Edward Sprot

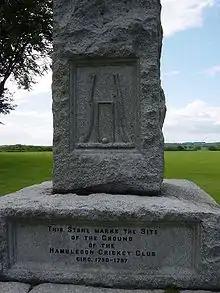
Monument made of Cornish granite at Broadhalfpenny Down in Hampshire

After a series of impressive performances in army cricket, Sprot played a single first-class cricket match for Hampshire in 1898 against Cambridge University at Fenner's, before making five appearances the following season in the 1899 County Championship. Following his resignation from the army, he appeared regularly in the County Championship for the weak Hampshire side of 1900; it was during this season that he scored his maiden first-class century, a score of 103 not out against Warwickshire. Following the 1902 season, Sprot was chosen to captain Hampshire for the 1903 season, replacing Charles Robson. He captained Hampshire until 1914, with his captaincy characterised by his encouragement to play attractive cricket with enterprise and enthusiasm, guiding what was a weak Hampshire side when he gained the captaincy from the bottom of the County Championship to fifth place in 1914, and captaining Hampshire to their first victory over the touring Australians. "Wisden" described his captaincy as dynamic and exactly what Sir Stanley Jackson's Committee into first-class cricket had been looking for. An example of his positive captaincy came in a rain affected County Championship match against Northamptonshire in 1908; in an era in which declarations were rare, Sprot declared Hampshire's first innings before lunch on the final day of the match, still 24 runs behind Northamptonshire's first innings total. In their second innings, Northamptonshire were dismissed for 60 with Phil Mead taking 7 for 18, setting Hampshire a target of 85 for victory, which they chased successfully with Sprot scoring an unbeaten 62. Following the 1914 season, Sprot was due to be replaced as captain by Arthur Jaques for the aborted 1915 season, however Jaques was subsequently killed during the First World War.